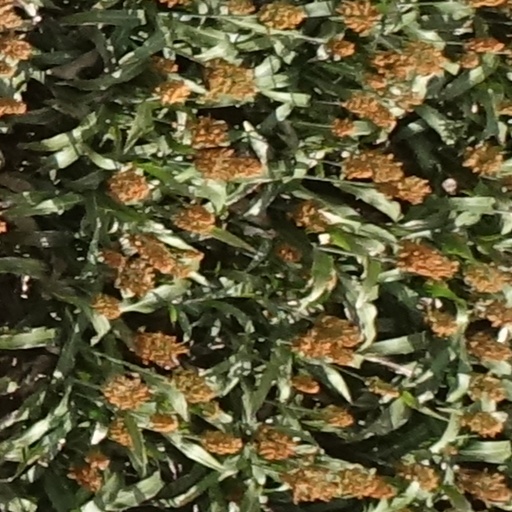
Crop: sorghum